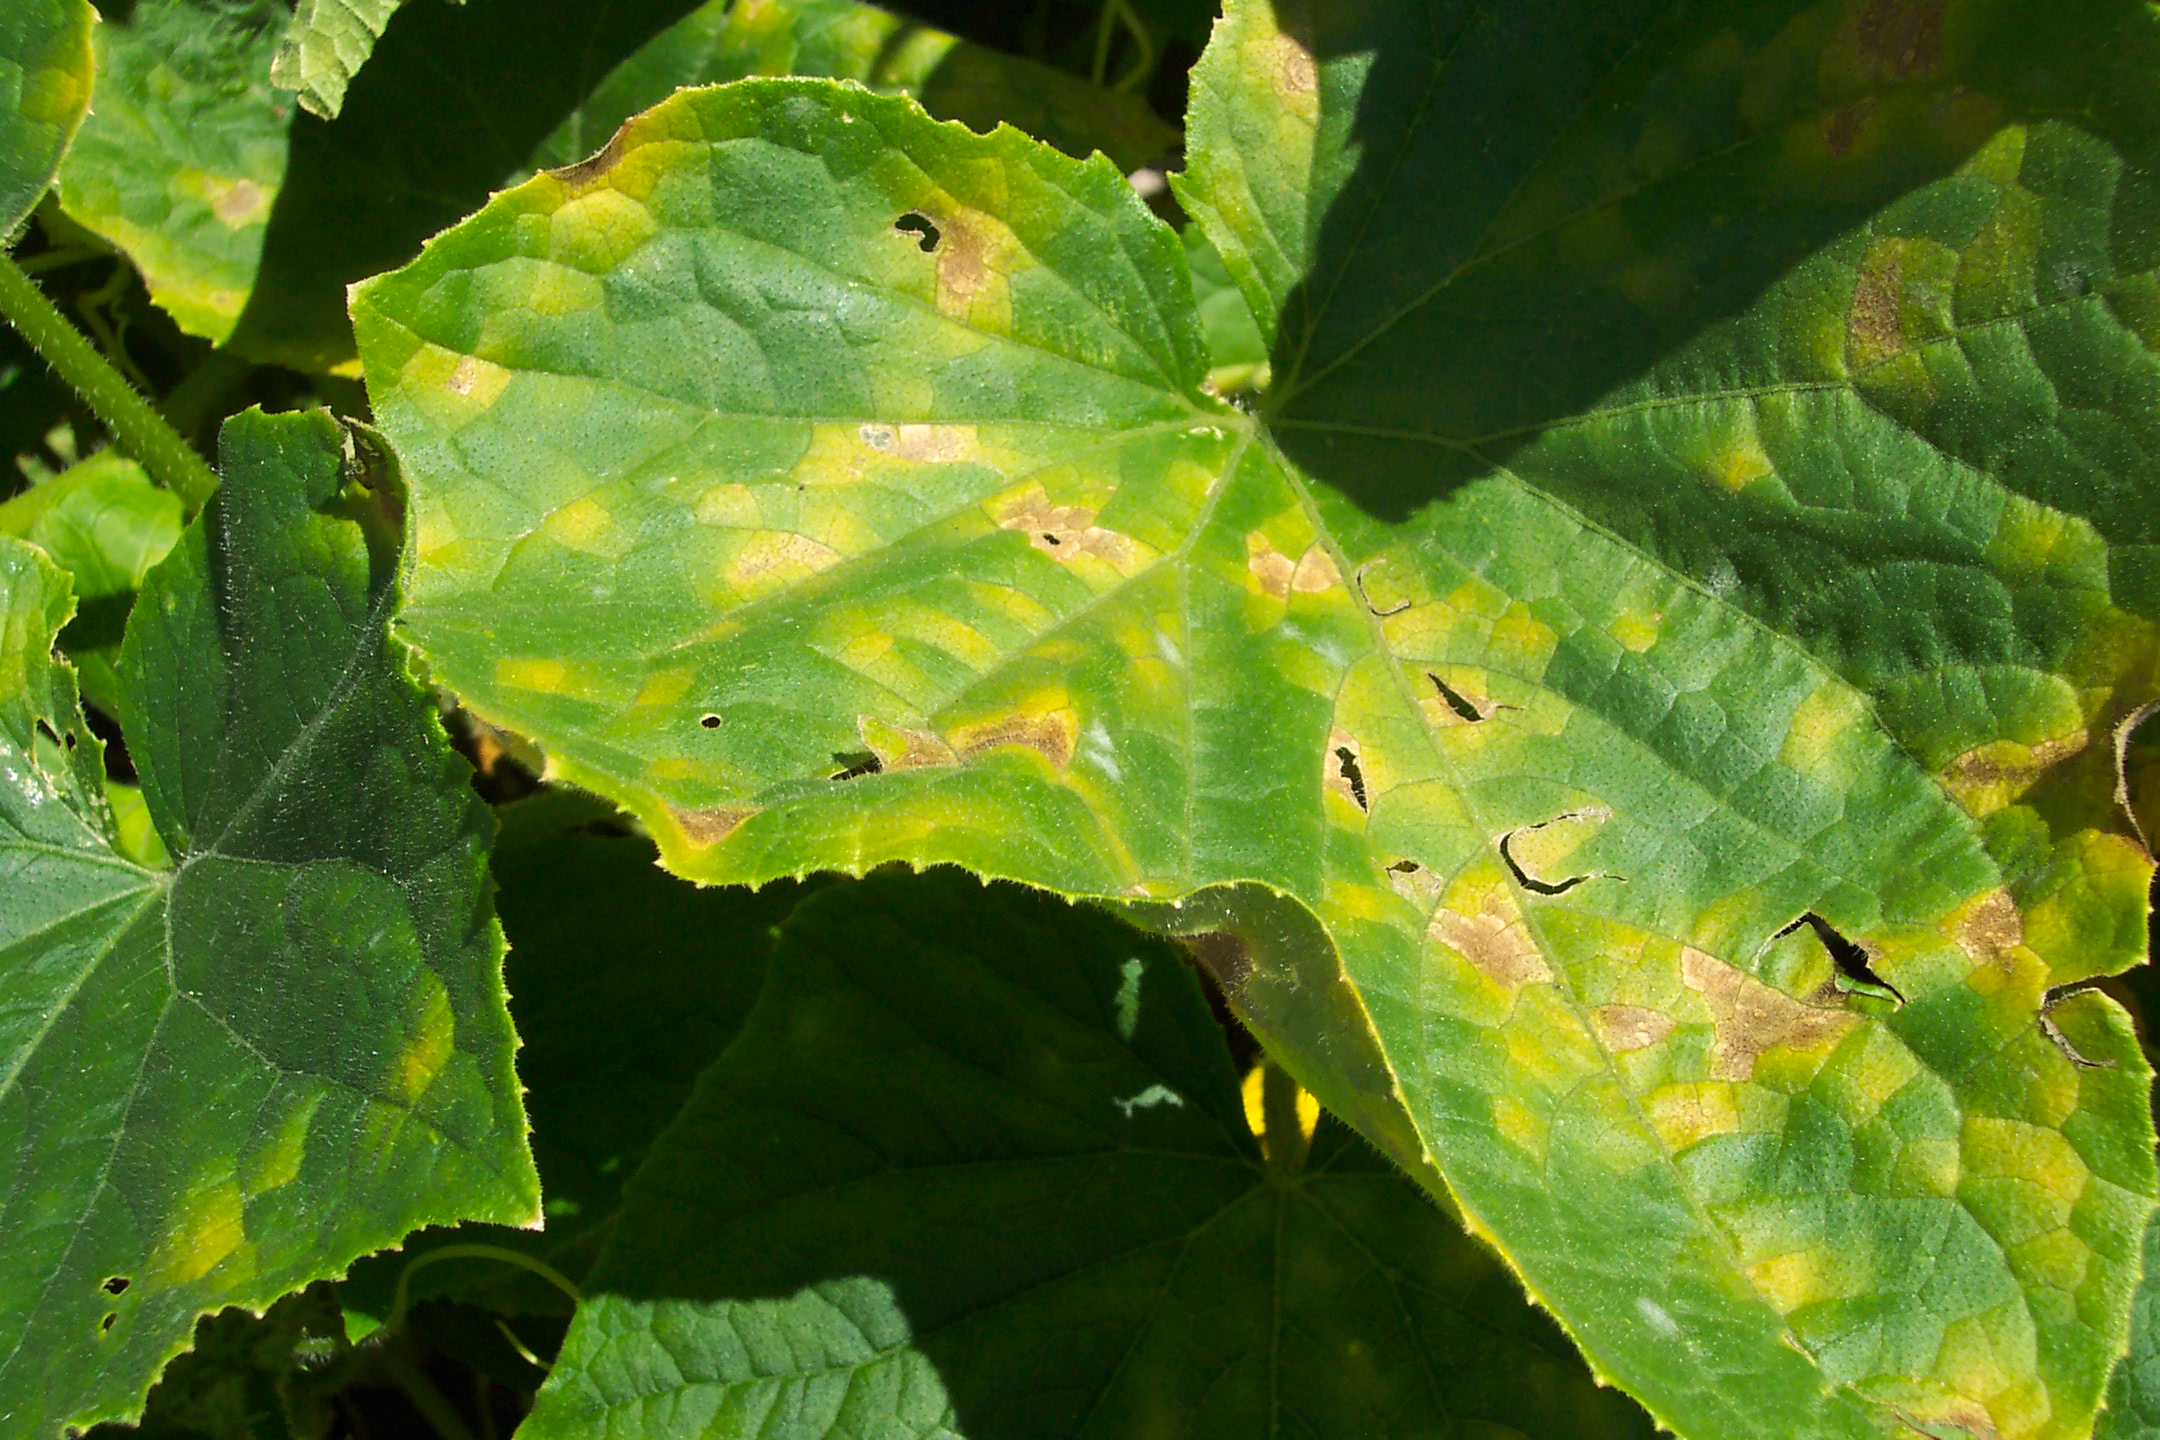
Labels: Tomato mold leaf